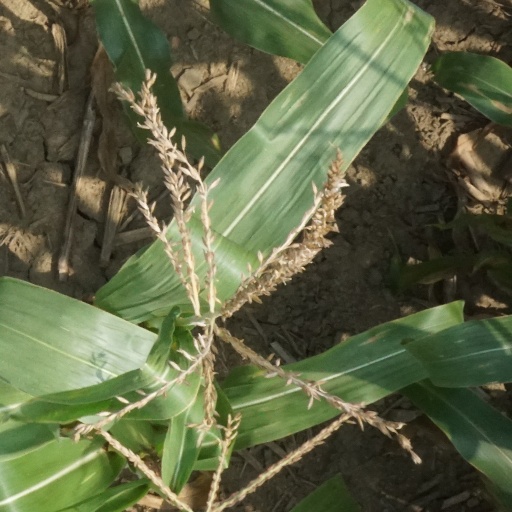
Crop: maize; corn